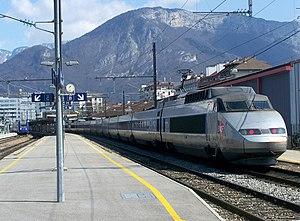
Quais et voies de la gare d'Annecy en Haute-Savoie. Sont visibles un TGV (à droite) et un X 72500.